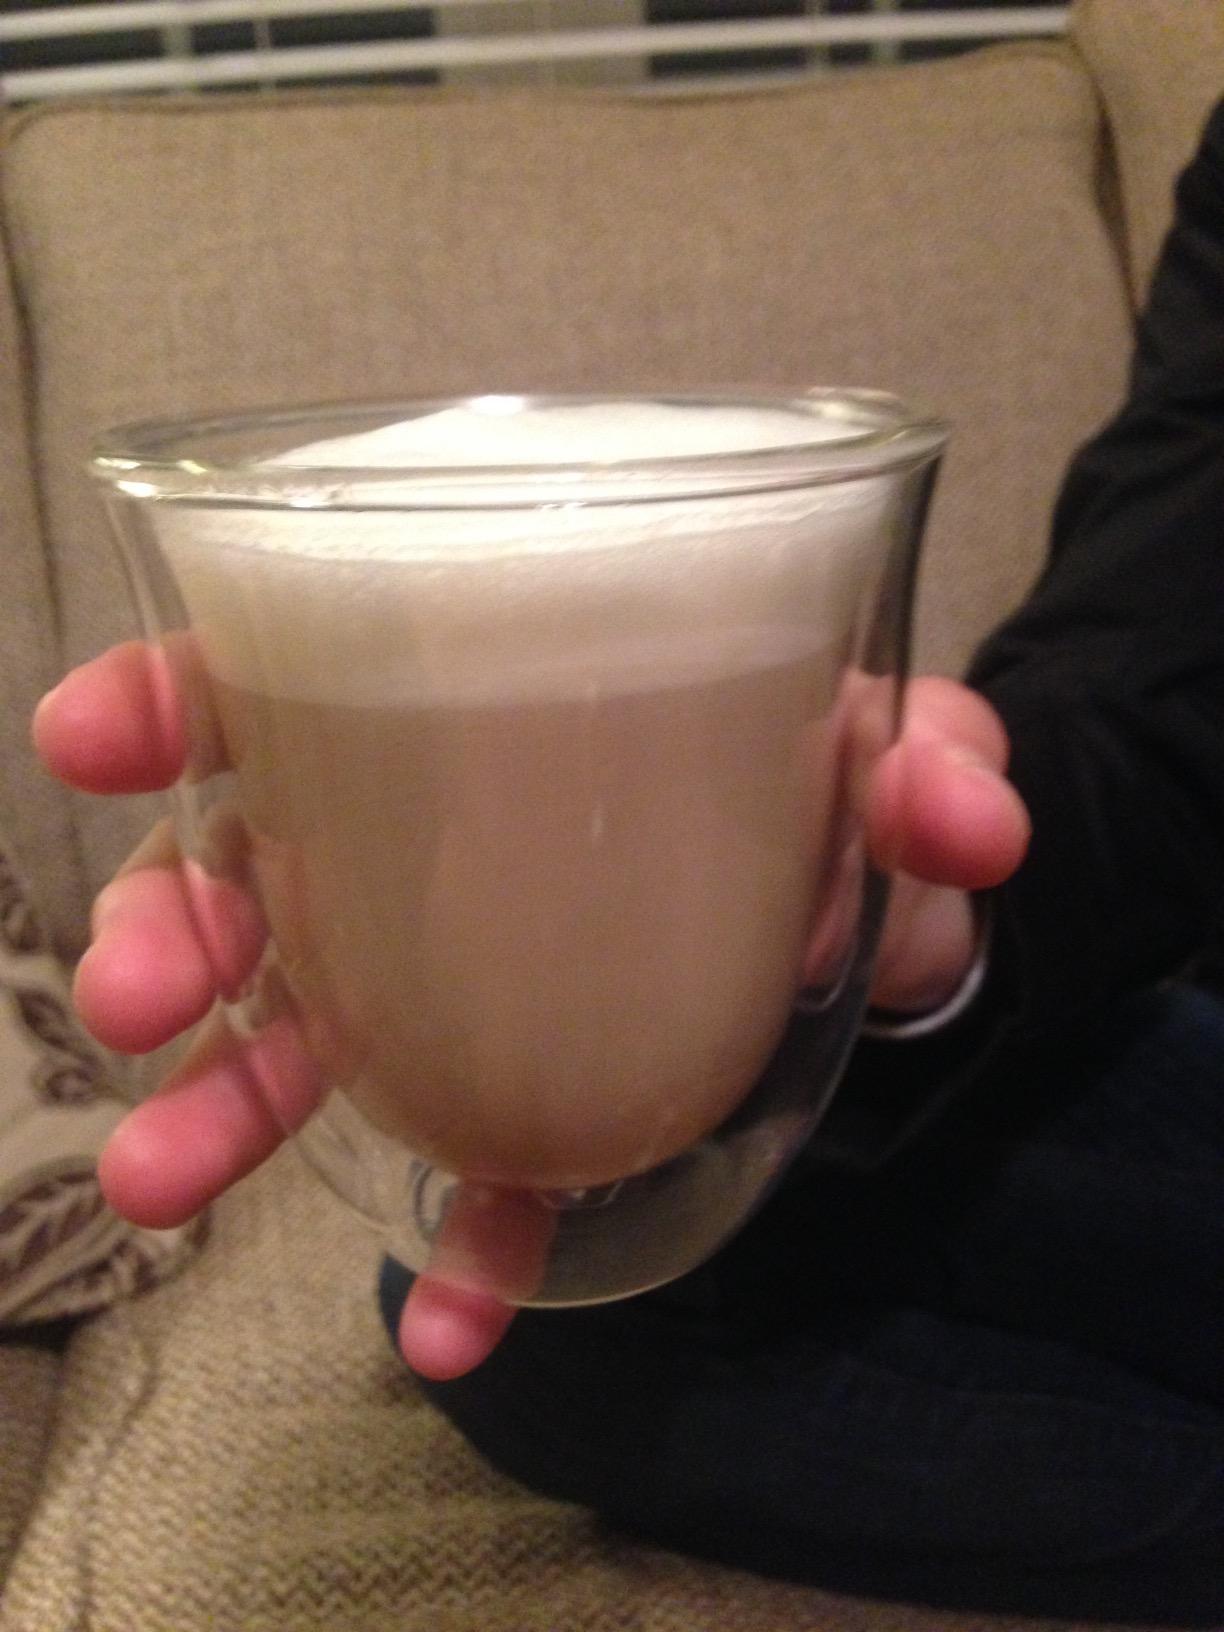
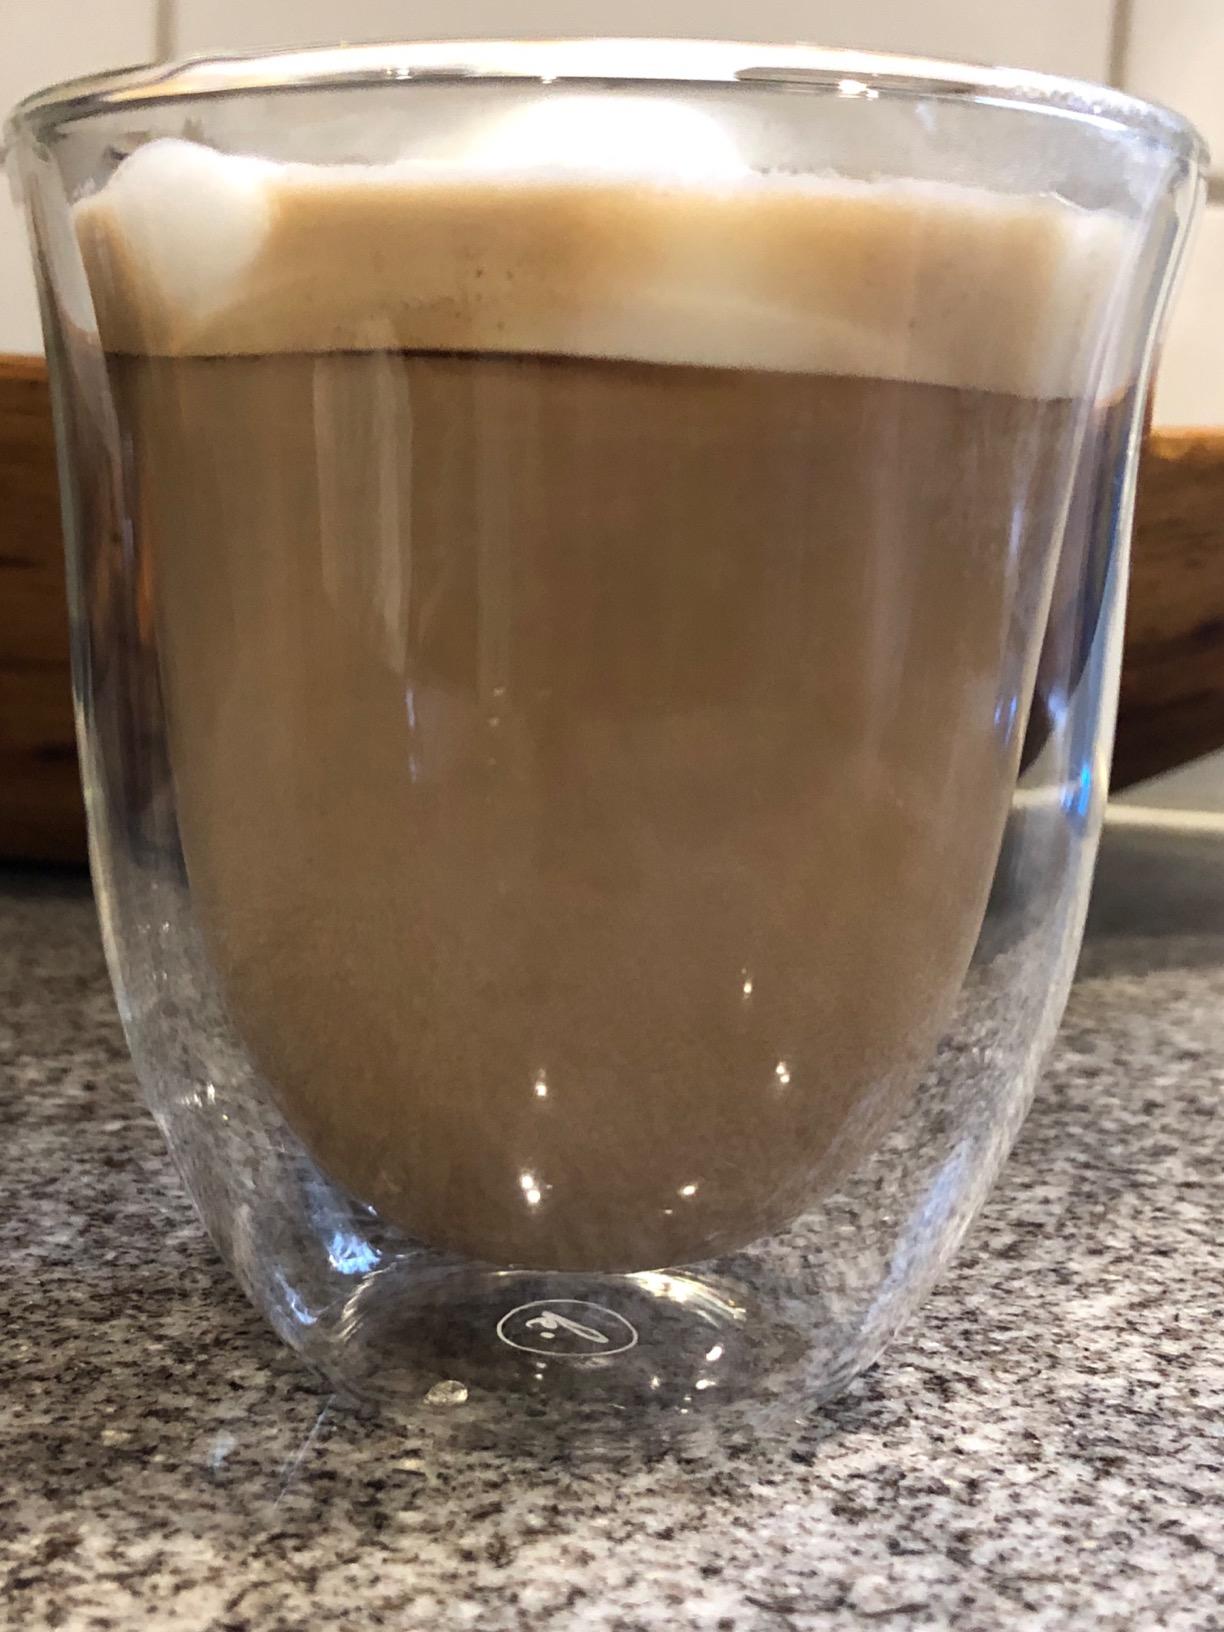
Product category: items_mug
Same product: yes